Kyzir White

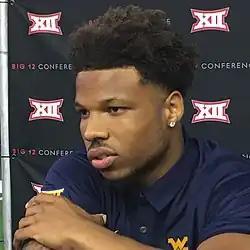
White in 2017

Kyzir Rasim White (born March 24, 1996) is an American professional football linebacker. He played college football for the Lackawanna Falcons and West Virginia Mountaineers and was selected by the Los Angeles Chargers in the fourth round of the 2018 NFL draft.